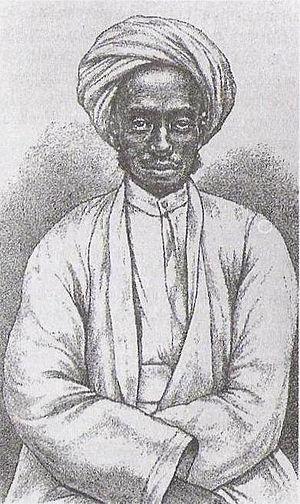
Emir Abd Allah de Harer (1875-1877)
Abd Allah II ibn Ali Abd ash-Shakur est le dernier émir de la ville de Harer. Défait par Menelik II à la bataille de Chelenqo, il est déchu en 1887. Après un bref exil, il revient dans la ville où il meurt en 1930.